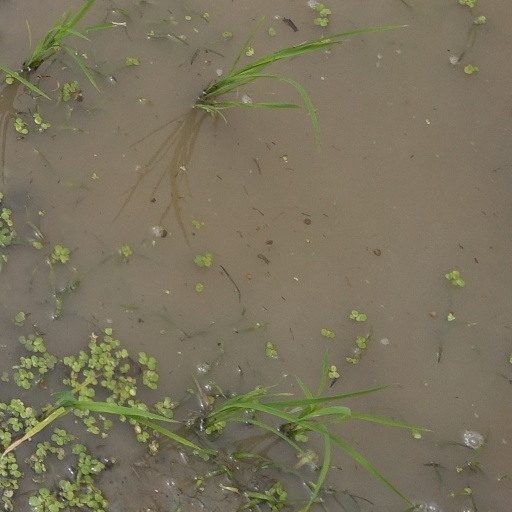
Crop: rice